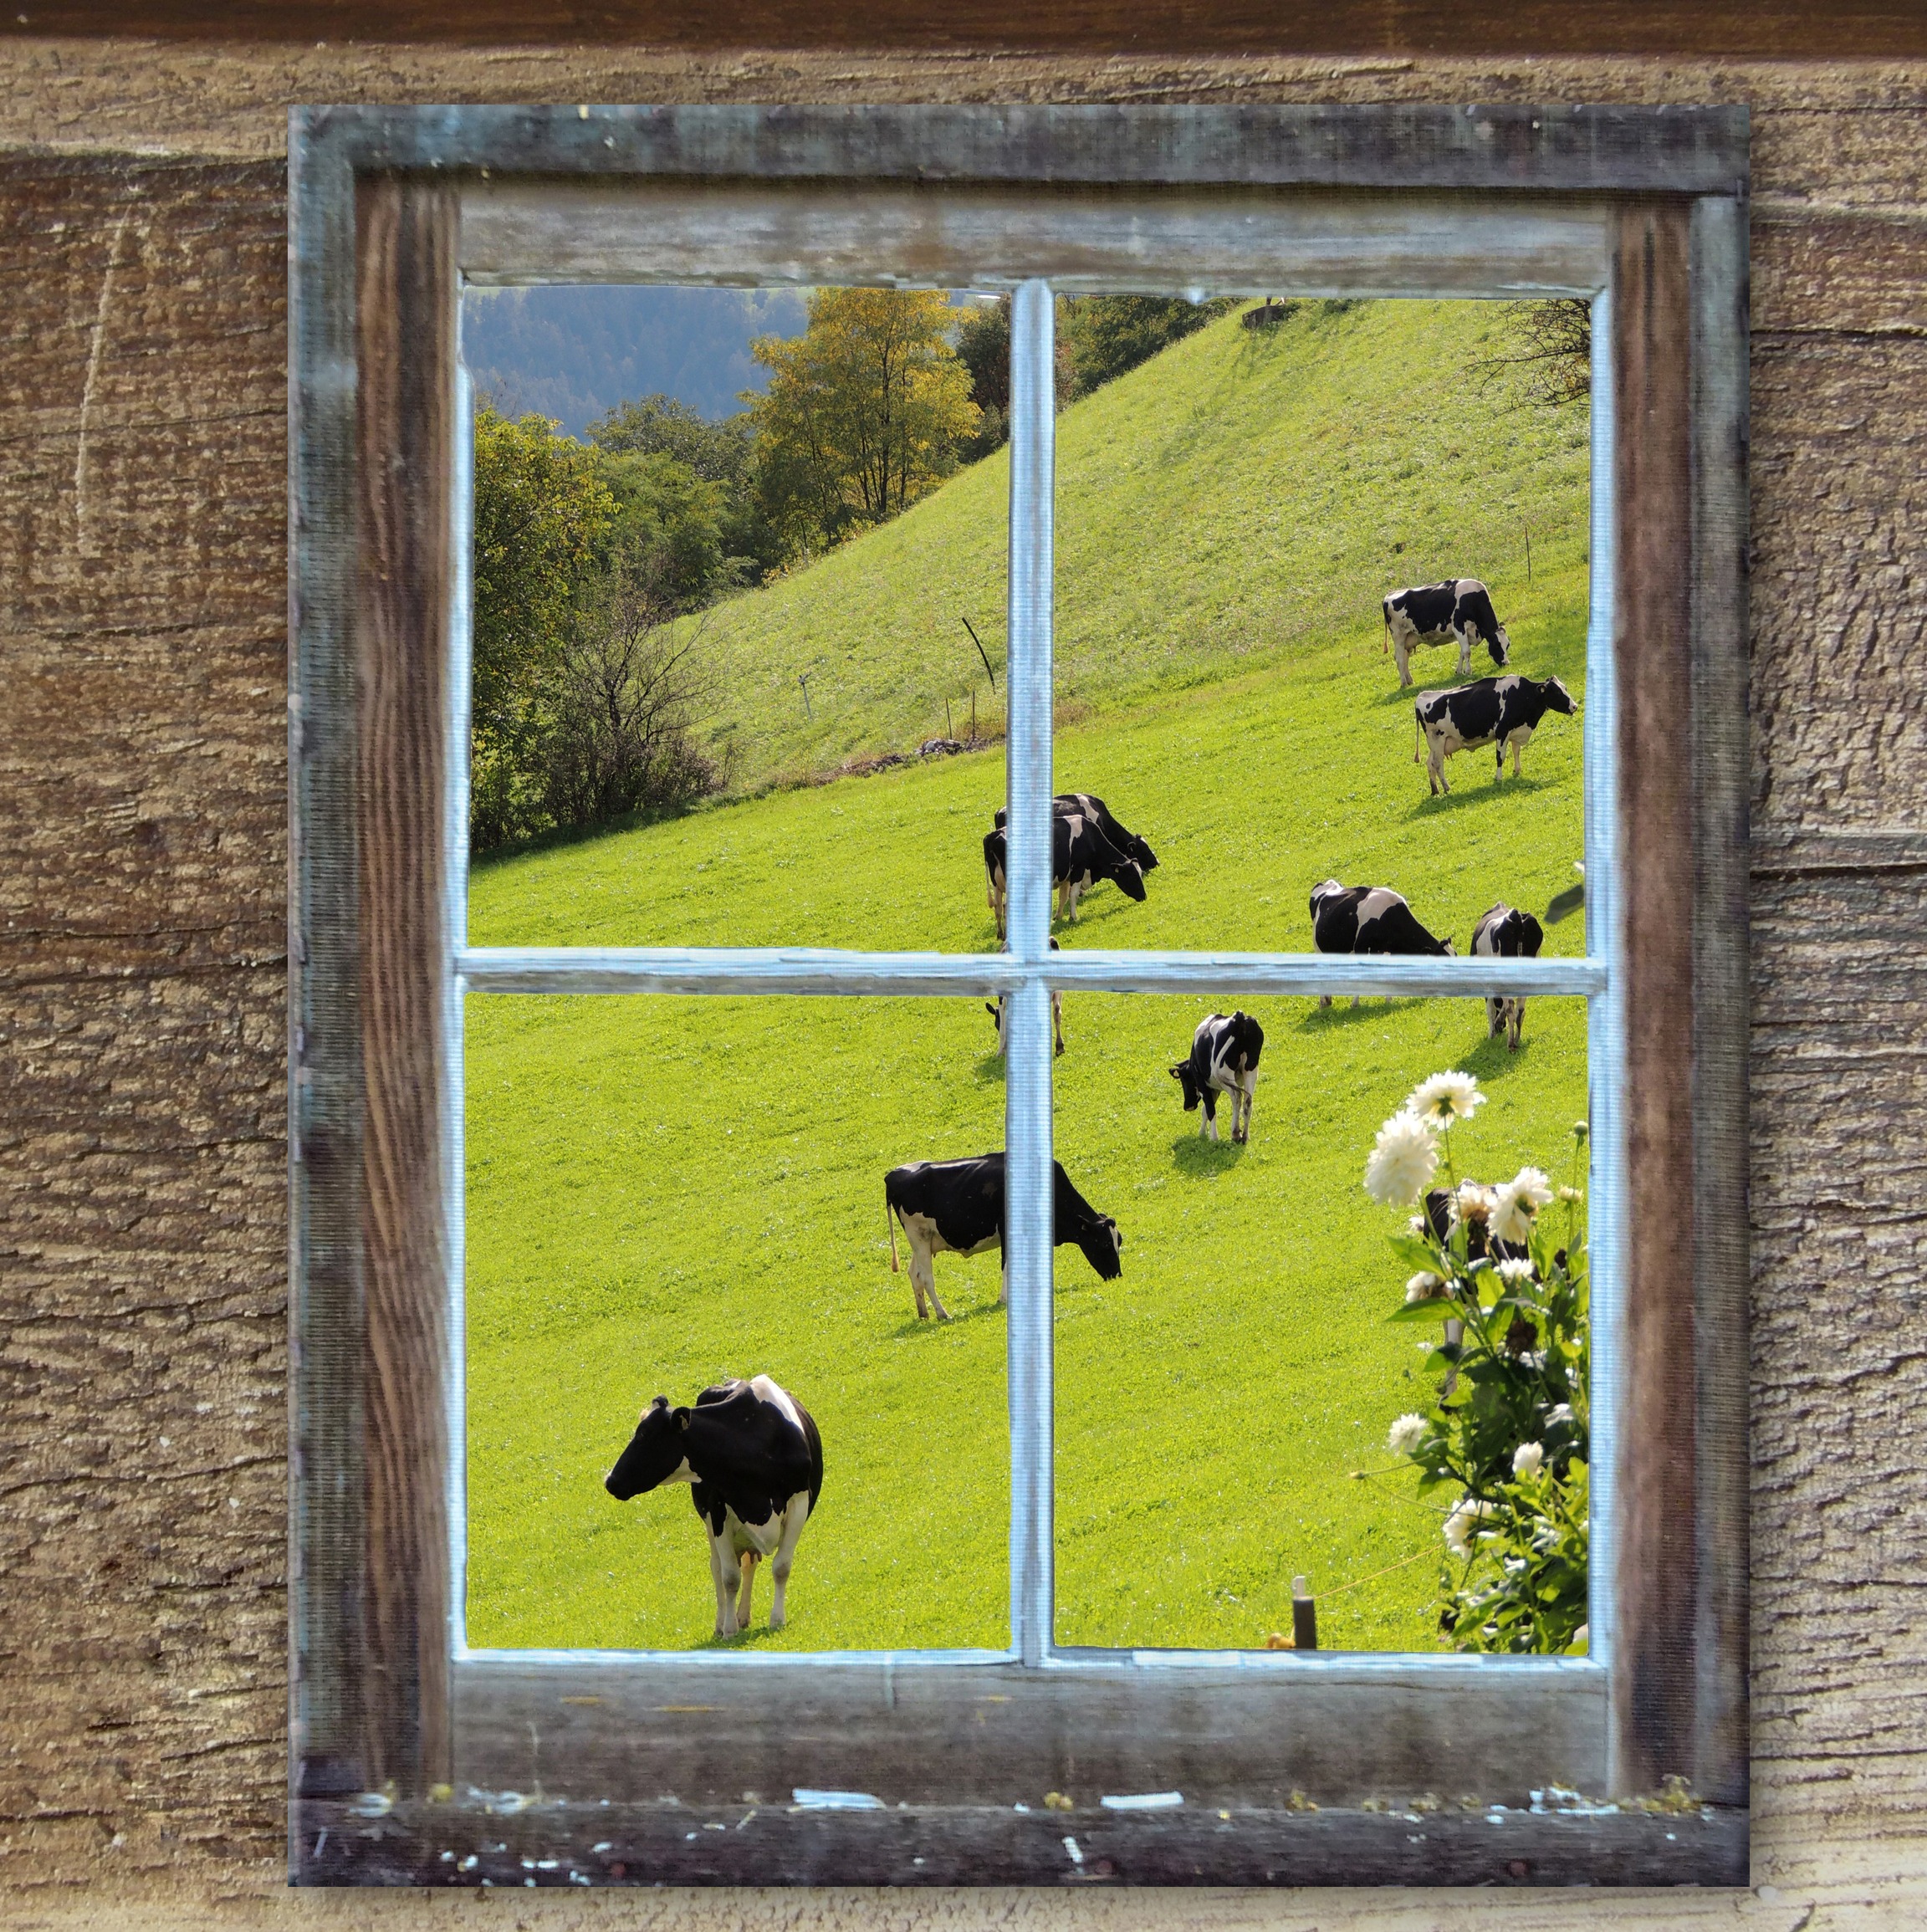
meadow, house, window, old, home, wall, summer, hut, pasture, painting, cows, art, picture frame, alm, modern art